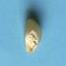
Maize quality: Bad